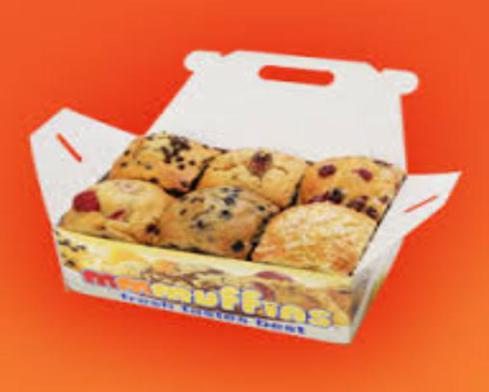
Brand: mmmuffins
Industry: Others